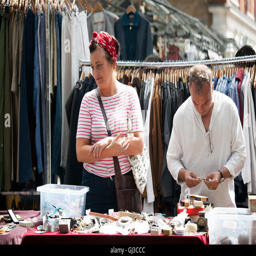
customers looking at antiques at a stall